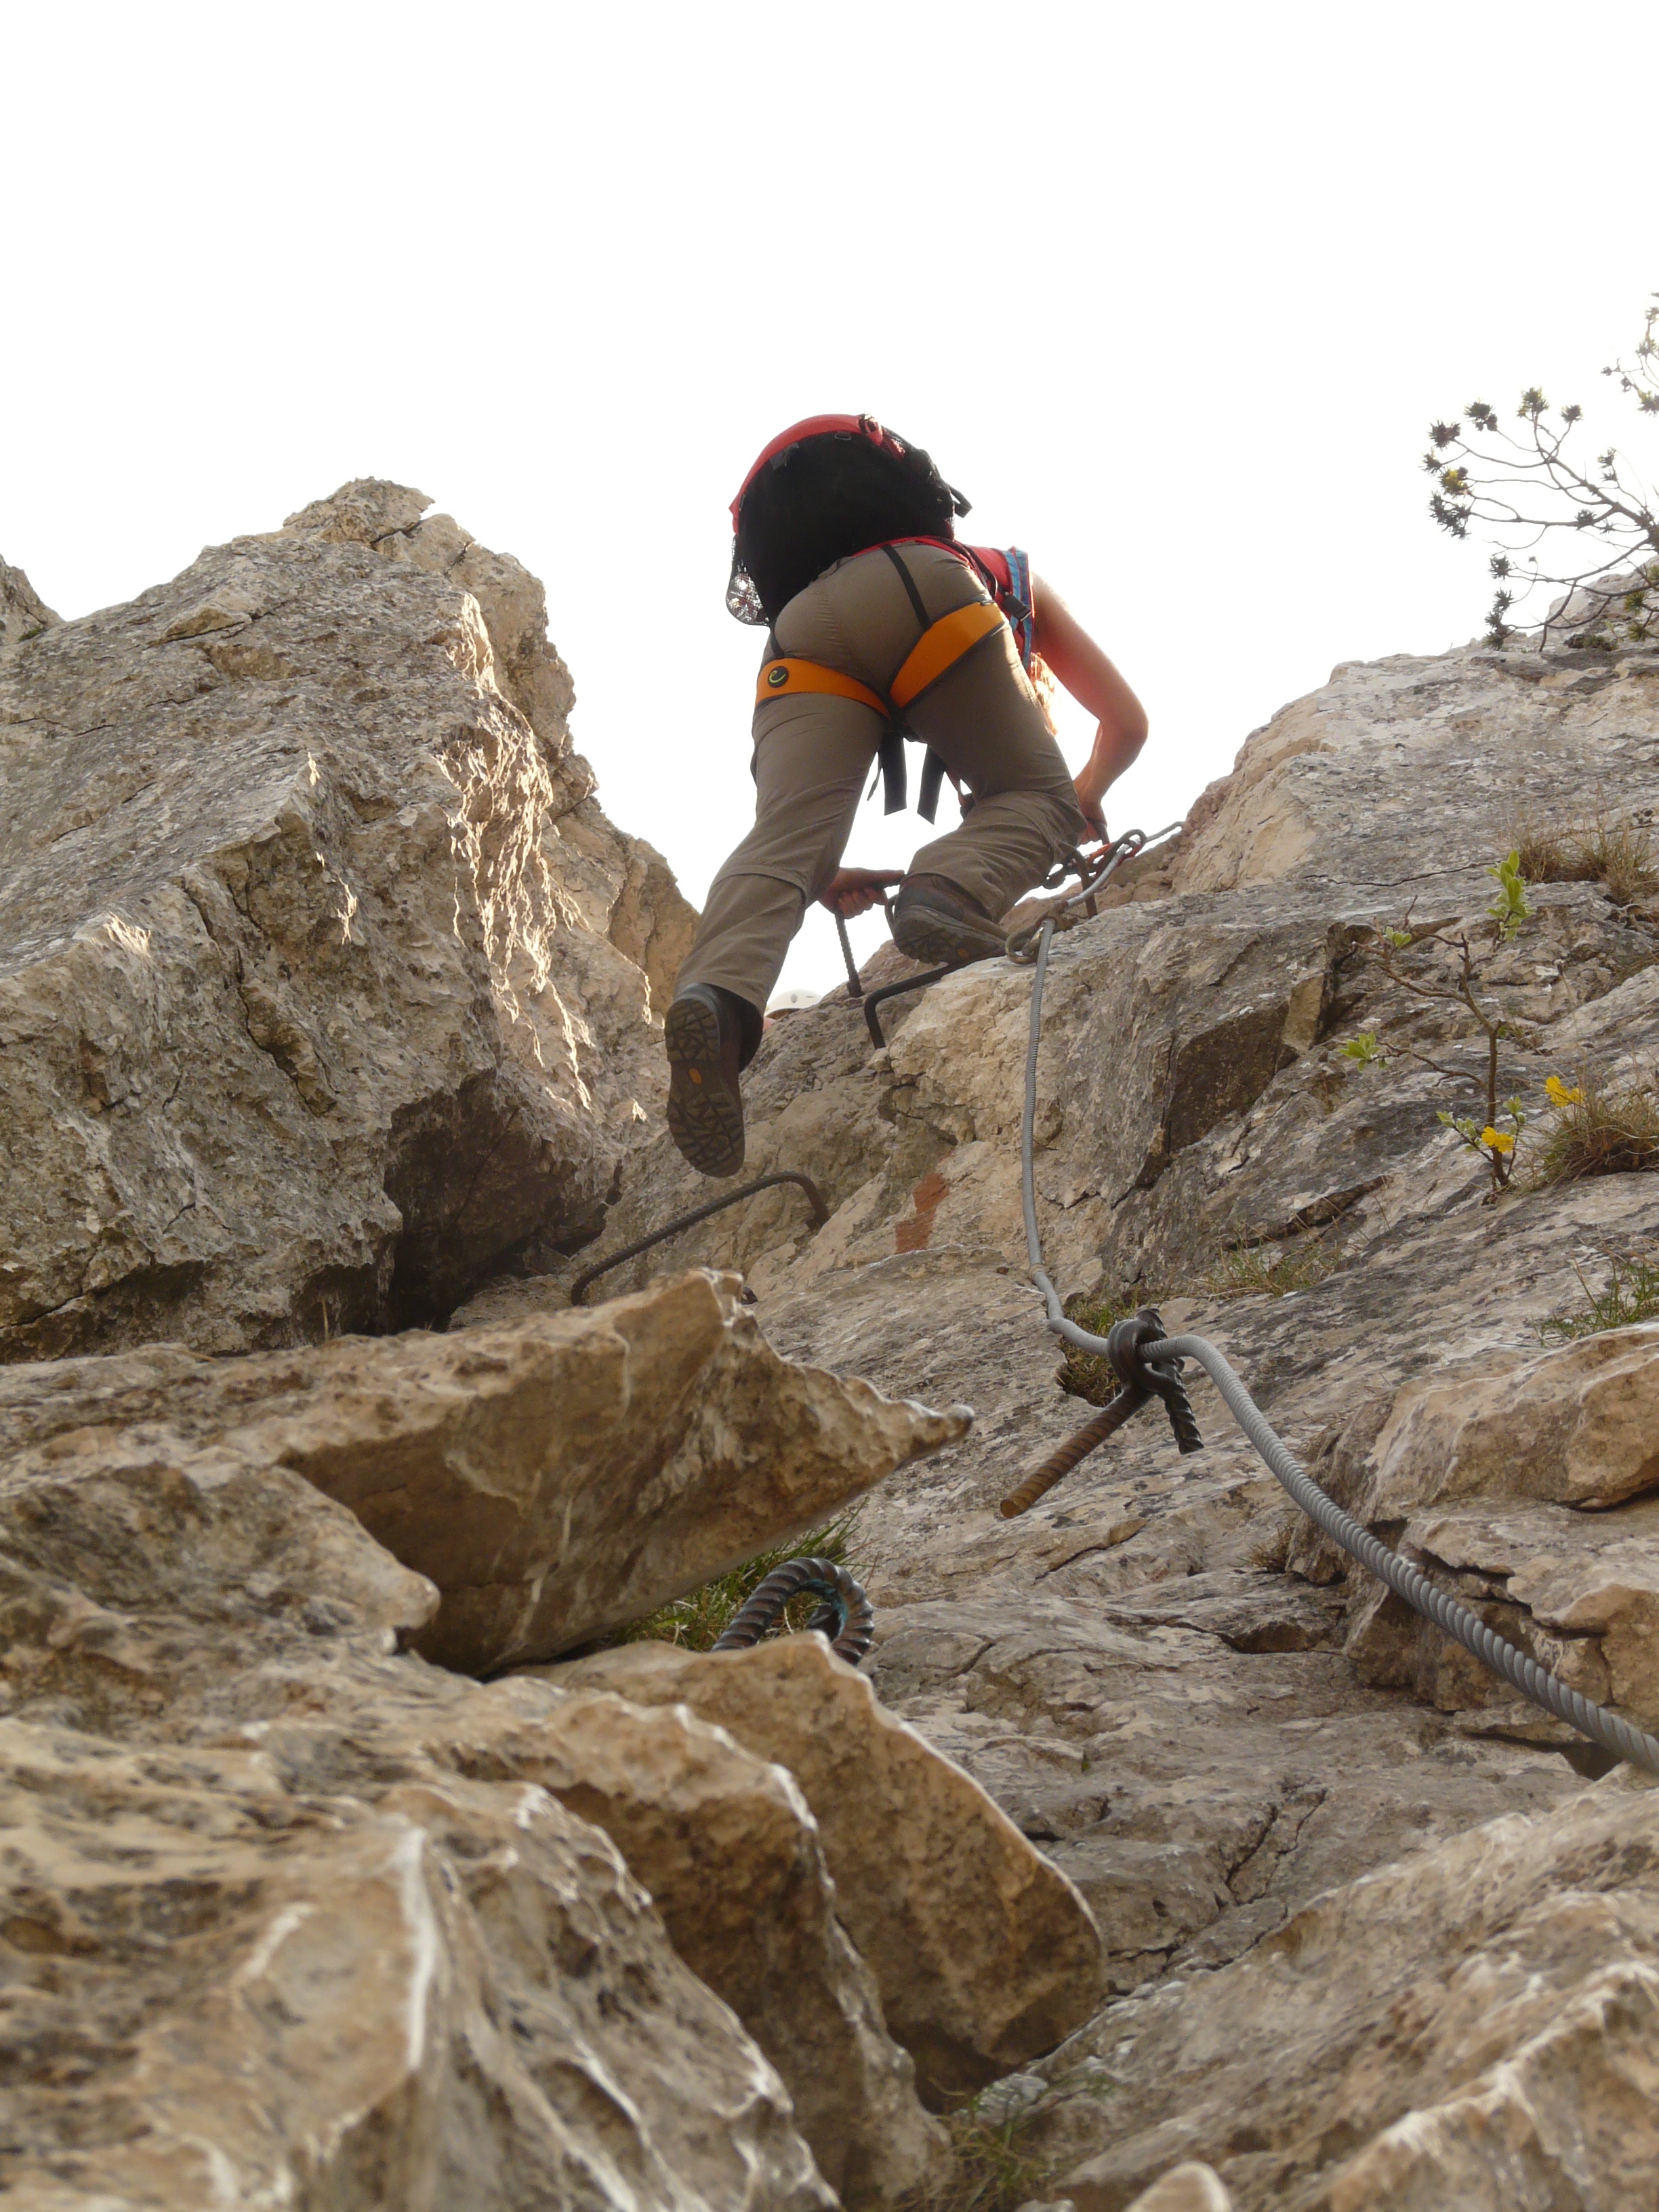
rock, hiking, adventure, narrow, recreation, cliff, hike, italy, alpine, climbing, rock climbing, climber, steep, extreme sport, terrain, security, ridge, climb, exposed, garda, mountaineering, sports, mountaineer, head, wadi, backup, ladders, perpendicular, bergtour, wire rope, climbing harness, migratory goal, rope up, climbing equipment, climbing platform system, via ferrata, rock ribbon, via dell amicizia, self assurance, cima sat, klettersteig lerin, klettersteigler, outdoor recreation, geological phenomenon, individual sports, sport climbing, free solo climbing